Hywel Williams

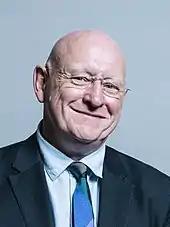
Williams in 2017

At the 2001 general election, Williams was elected as the Plaid Cymru MP for Caernafon, winning with 44.4% of the vote and a majority of 3,511. He was re-elected as MP for Caernafon at the 2005 general election with an increased vote share of 45.5% and an increased majority of 5,209.